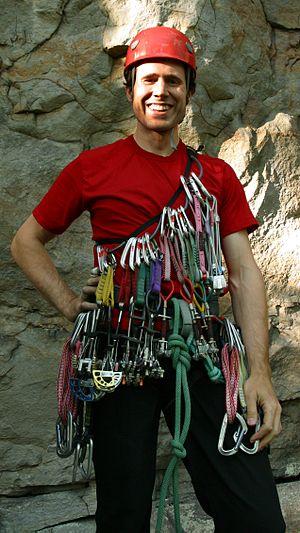
Le trad ou l’escalade « traditionnelle » est un style d'escalade pratiqué en falaise associant l'escalade libre et l'usage exclusif de protections amovibles.
Le matériel d'escalade comprend l'ensemble des équipements utilisés durant l'escalade. Il existe une grande variété de matériels qui permettent la progression du grimpeur ainsi que sa protection. La plupart des équipements usuels d'escalade sont brièvement décrits dans cet article. Les articles sur les protections d'escalade et les systèmes d'assurage décrivent les équipements communément utilisés pour protéger le grimpeur des conséquences d'une chute. De nombreux équipements d'escalade sont communs avec les équipements utilisés en alpinisme comme les cordes, les pitons ou encore les mousquetons.